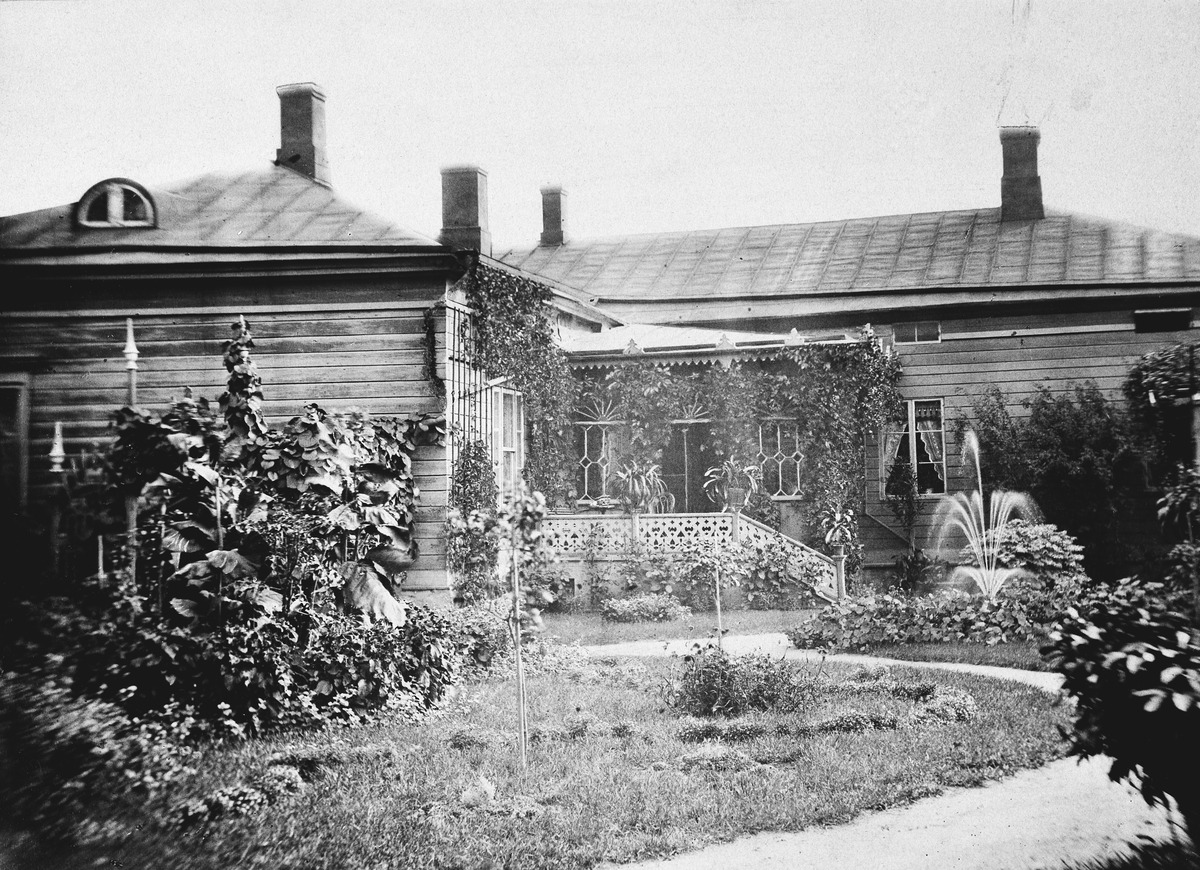
Lönnrotinkatu 5 - Yrjönkatu 22, piha
sisällön kuvaus: Lönnrotinkatu 5 - Yrjönkatu 22, piha. mustavalkoinen
Ajankohta: kuvausaika 1880 n
Paikka: Suomi, Uusimaa, Helsinki, Kamppi Helsinki, Yrjönkatu 22 - Lönnrotinkatu 5
Aiheet: puurakennukset, puutarhat, koristekasvit, köynnöskasvit, pensat, kuistit, sisäpihat, suihkukaivot